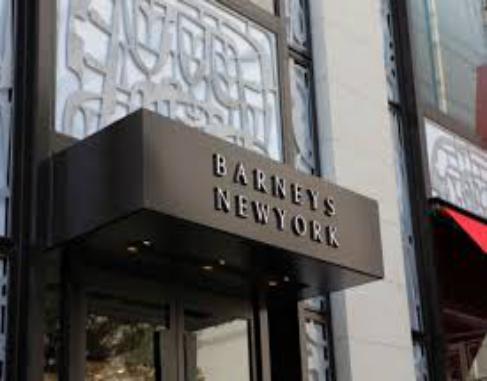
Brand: Barneys New York
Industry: Clothes